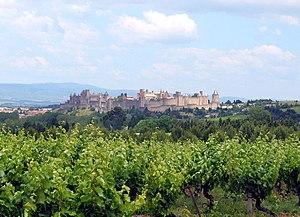
Carcassonne (Aude - France), la cité médiévale dans son écrin de verdures.